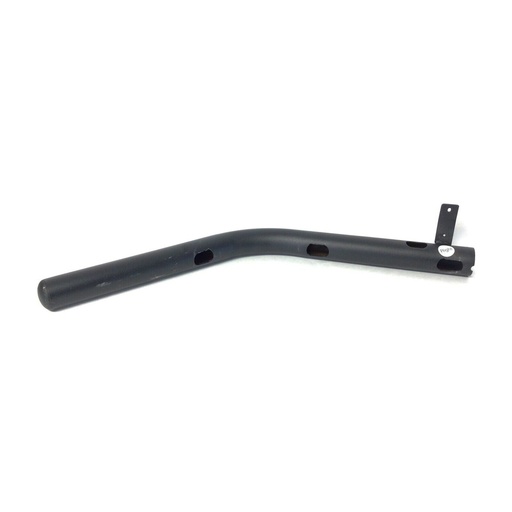
Nordictrack Reebok Image Lifestyler Treadmill Right Console Handrail 275254
Condition Used Used on the following models: Image 10.4QD - IMTL14990 Lifestyler 2100 - 831.287241 NordicTrack® T7.3 - NCTL178100 T7si - 831.248670 T7si - 831.248671 T7si - 831.248672 T7si - 831.248673 T7si - NTL079081 T7si - NTL079082 T7si - NTL079083 T9ci - 831.248790 T9ci - 831.248791 T9ci - 831.308780 T9ci - NTL099080 T9ci - NTL099081 Reebok (Icon) V4000 - RBTL17919
Brand: Nordictrack
Category: Sporting Goods > Fitness & General Exercise Equipment > Cardio > Cardio Machine Accessories & Parts > Treadmill Accessories & Parts > Treadmill Rails